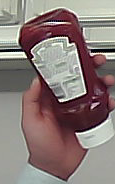
Product: heinz_ketchup